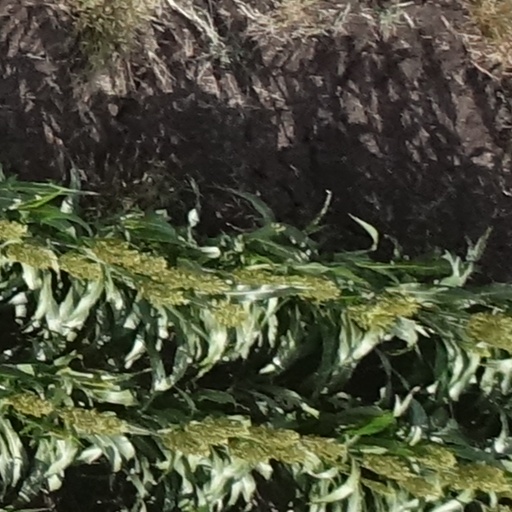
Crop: sorghum